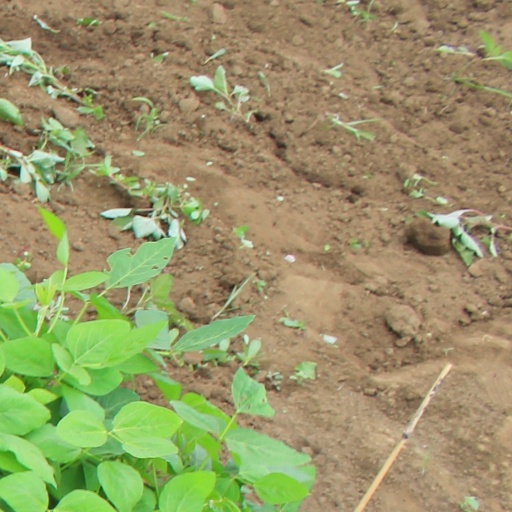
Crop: soybean